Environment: real
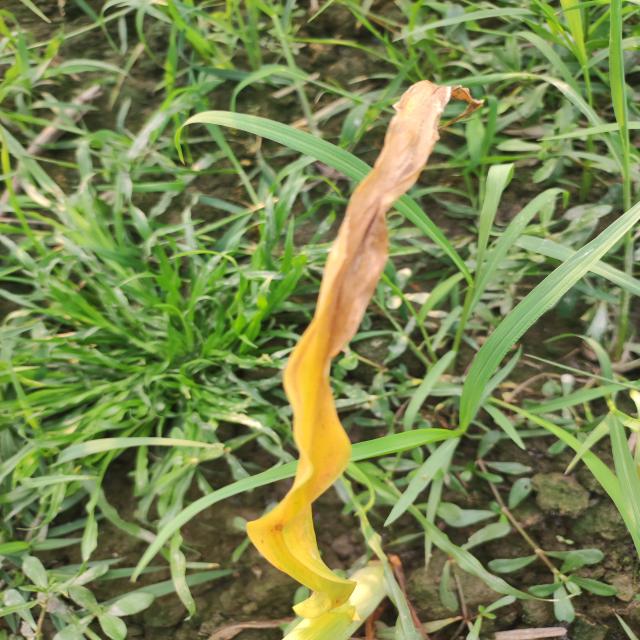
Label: nitrogen_deficiency